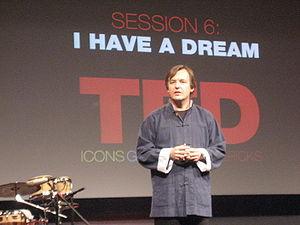
Chris Anderson
Chris Anderson est l'administrateur de la conférence TED, une importante conférence annuelle. De nationalité britannique, Anderson, dont le père était un chirurgien missionnaire, passa sa plus tendre enfance au Pakistan, en Inde et en Afghanistan avant de partir étudier en Angleterre. Il obtint un diplôme de philosophie de l'université d'Oxford en 1978.
Les conférences TED sont une série de conférences organisées au niveau international par la fondation à but non lucratif nord-américaine The Sapling foundation. Elle a pour but, selon son slogan, « de diffuser des idées qui en valent la peine ».